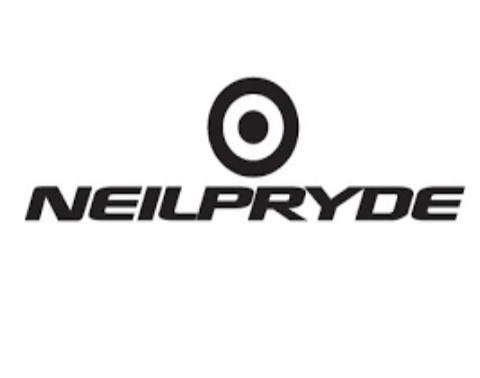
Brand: neil pryde-1
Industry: Sports